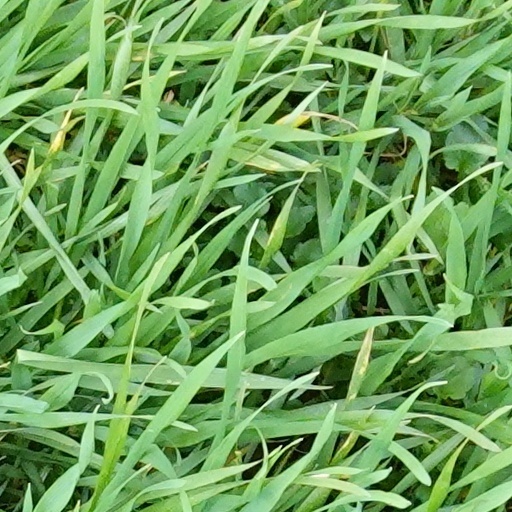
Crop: wheat